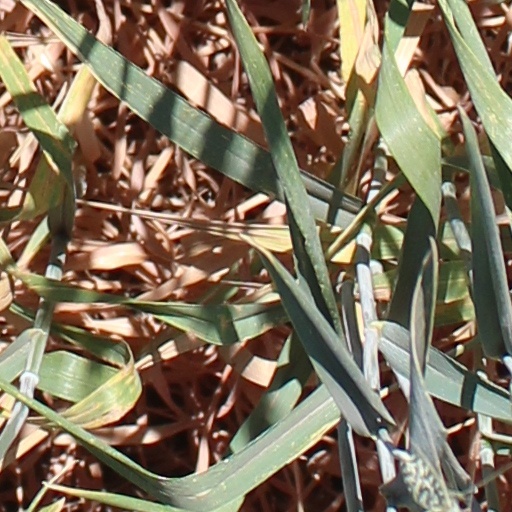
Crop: wheat